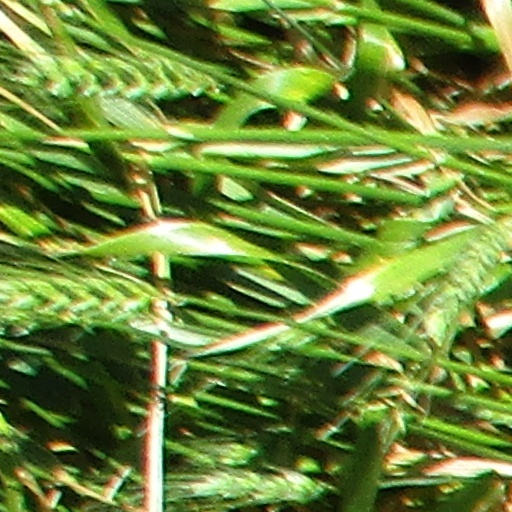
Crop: wheat